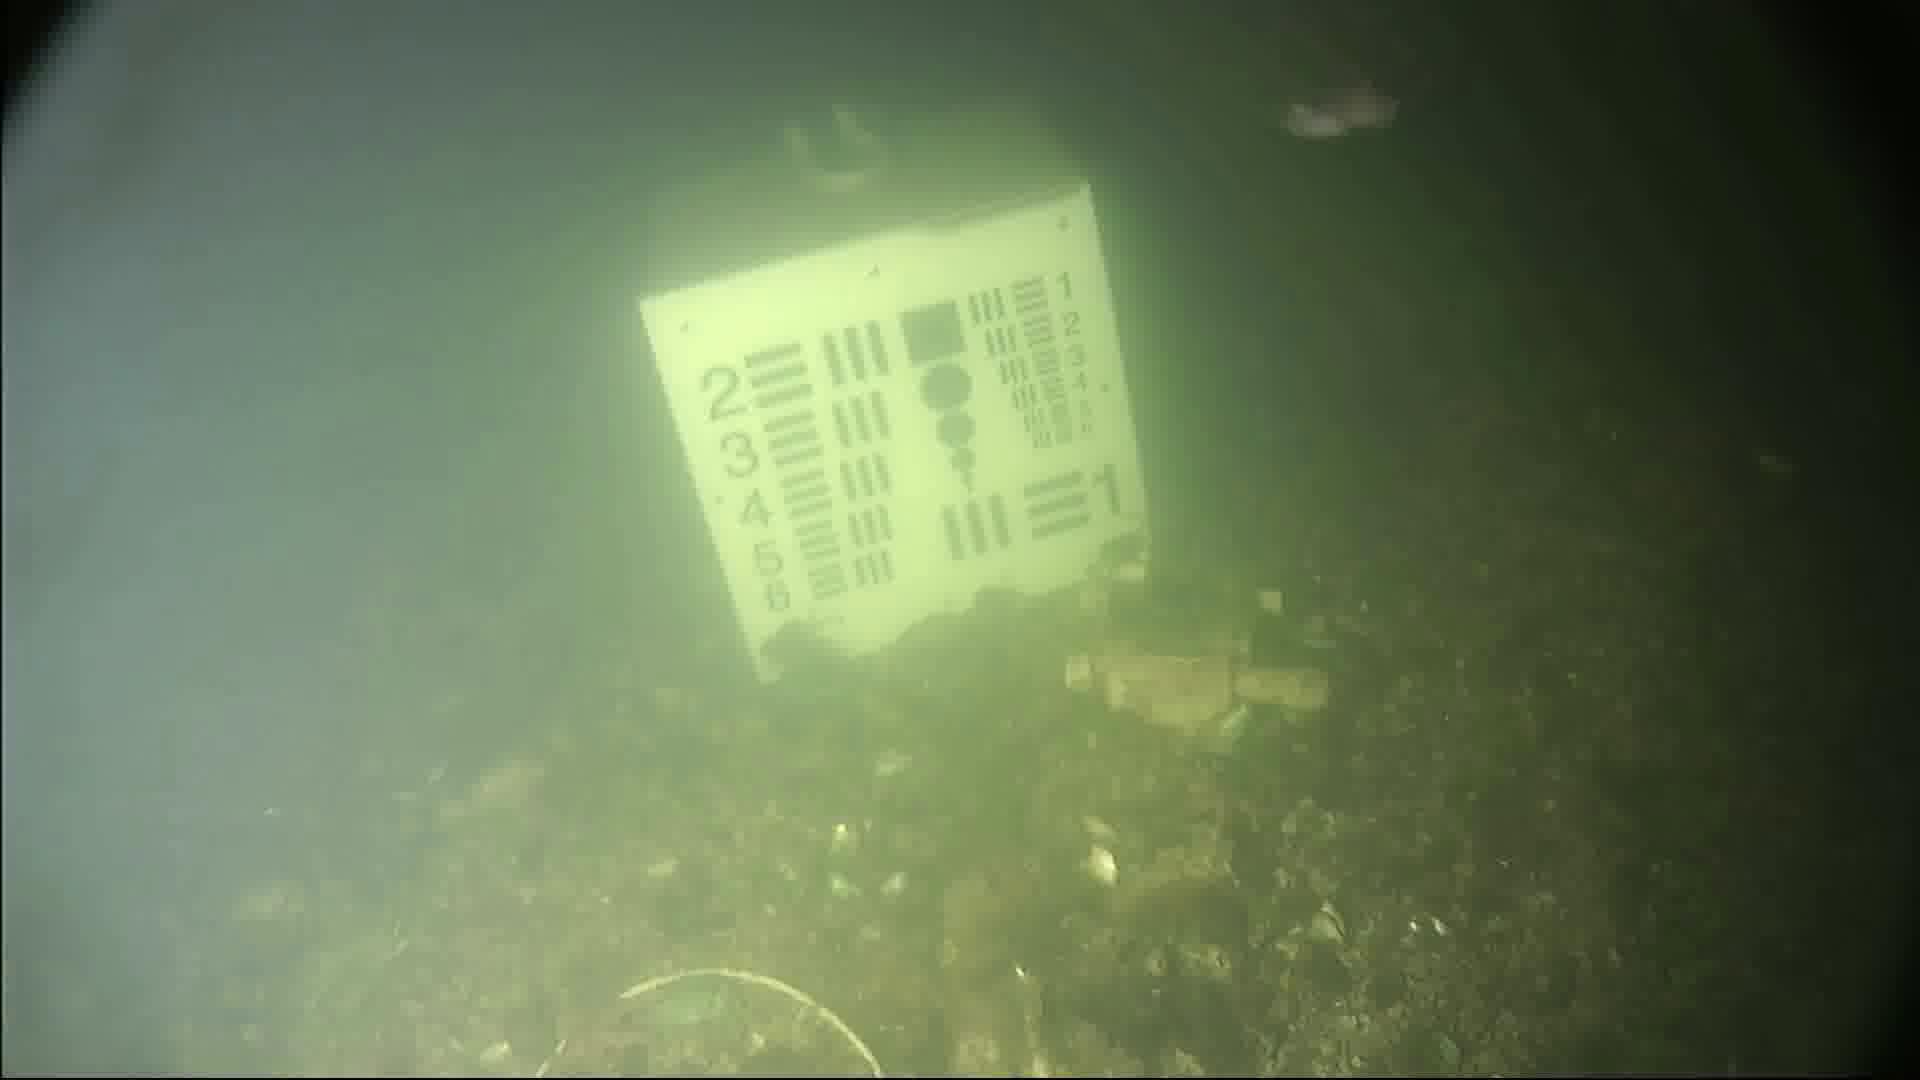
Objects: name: starfish
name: small_fish
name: crab